HMCS Okanagan

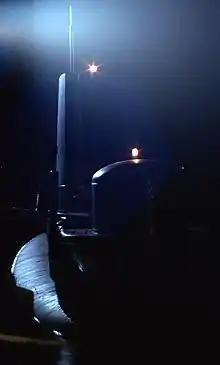
A Canadian "Oberon"-class submarine alongside in Roosey Roads for Operation Springboard; Jan 1969

In March 1962, the Cabinet recommended the purchase of three "Oberon"s and eight frigates, on the condition that the cost of acquiring the submarines from the United Kingdom would be offset by British defence purchases in Canada. On 11 April 1962, the purchase was announced in the House of Commons of Canada by the Minister of National Defence, Douglas Harkness.